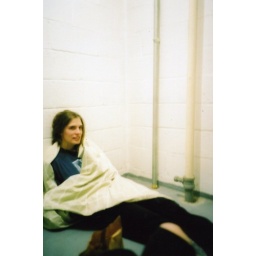
whiskey and pizza sleepover party in the stairs of the apt. building